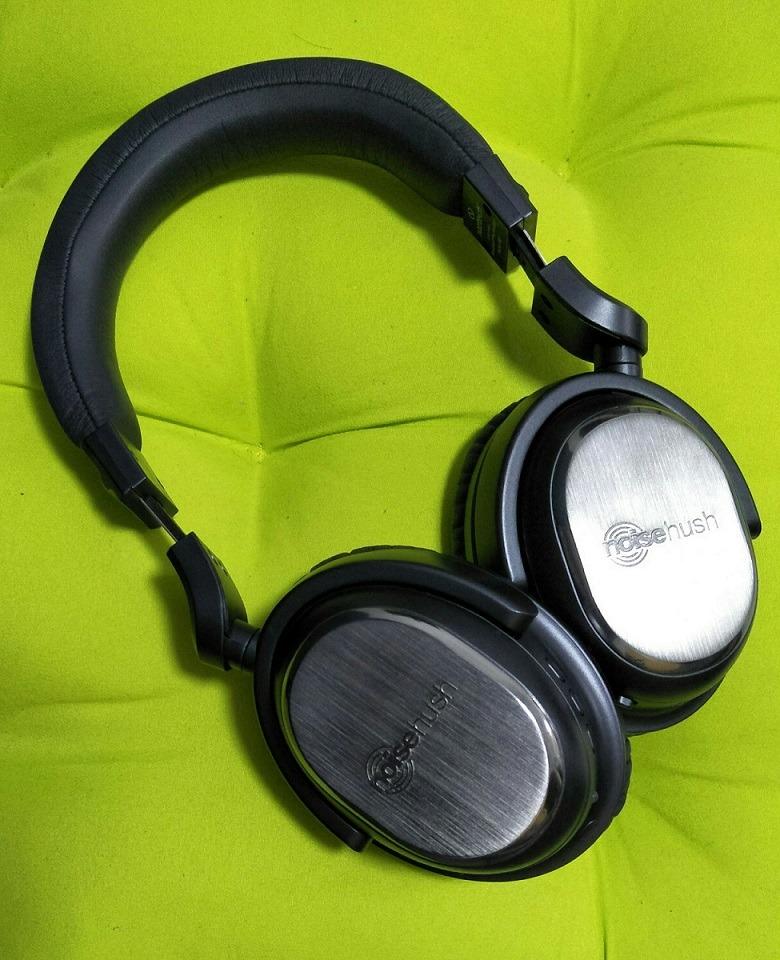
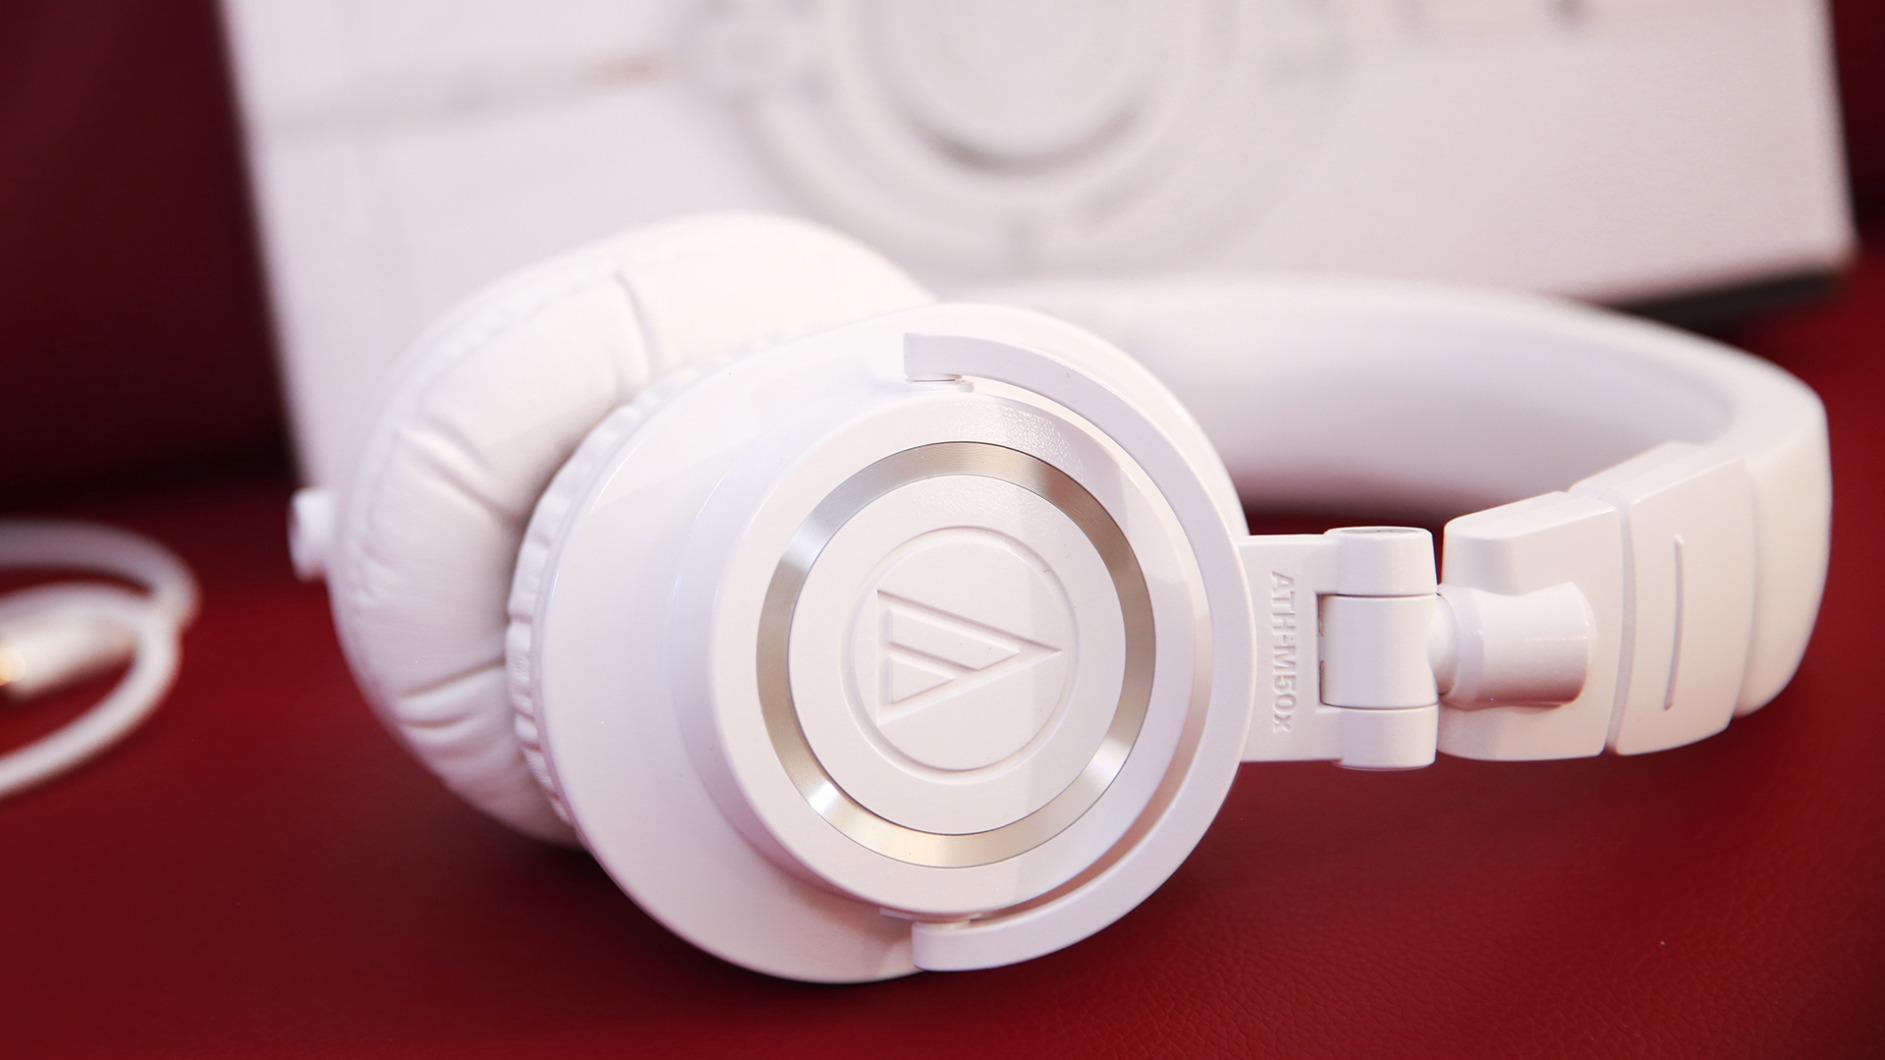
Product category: headphones
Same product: no